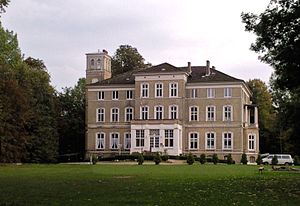
Ascheberg (Holsten)
Schloss Ascheberg
Ascheberg er en by i det nordlige Tyskland, beliggende sydøst for Kiel under Kreis Plön i delstaten Slesvig-Holsten.